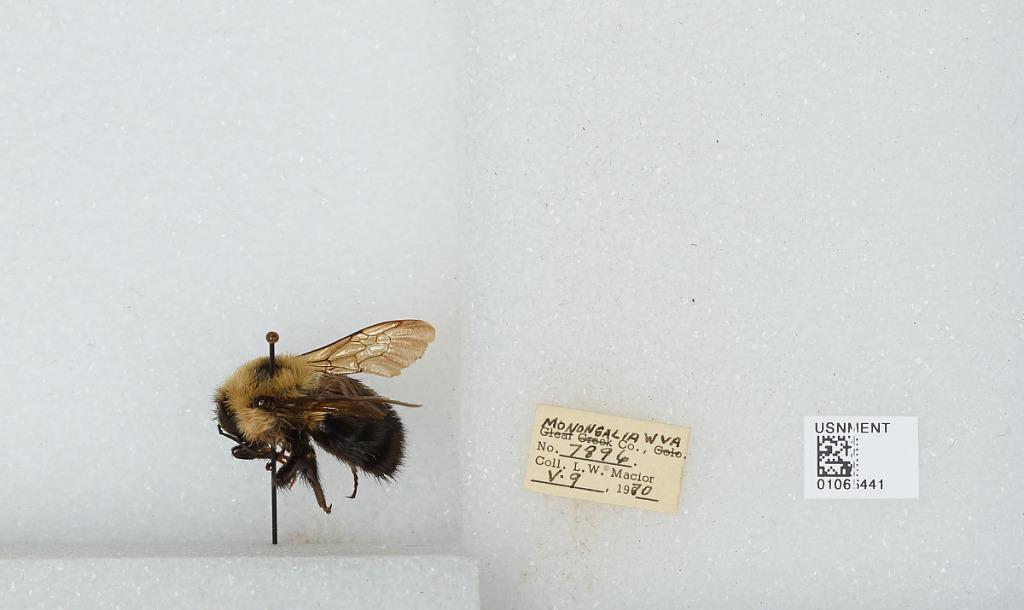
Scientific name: Bombus (Pyrobombus) bimaculatus Cresson
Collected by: L. Macior
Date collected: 1970-5-9
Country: United States
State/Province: West Virginia
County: Monongalia
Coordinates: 39.6303, -80.0464